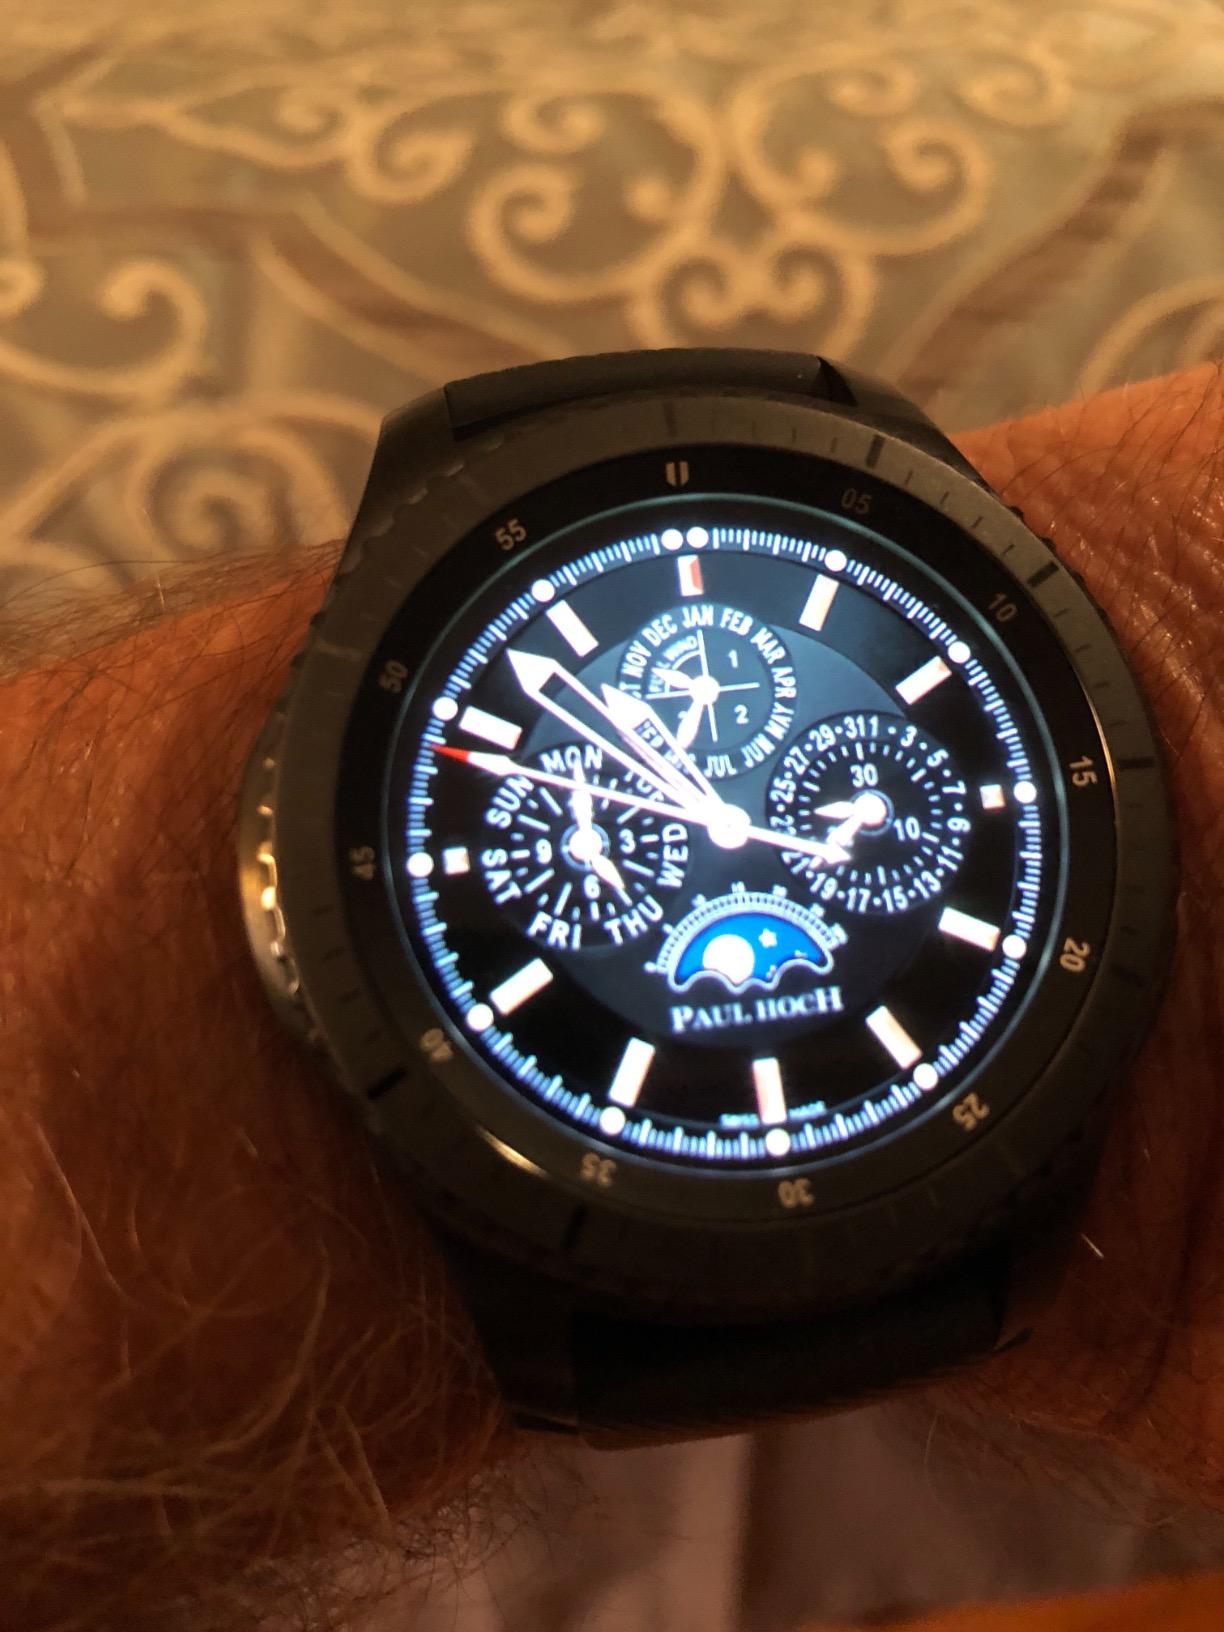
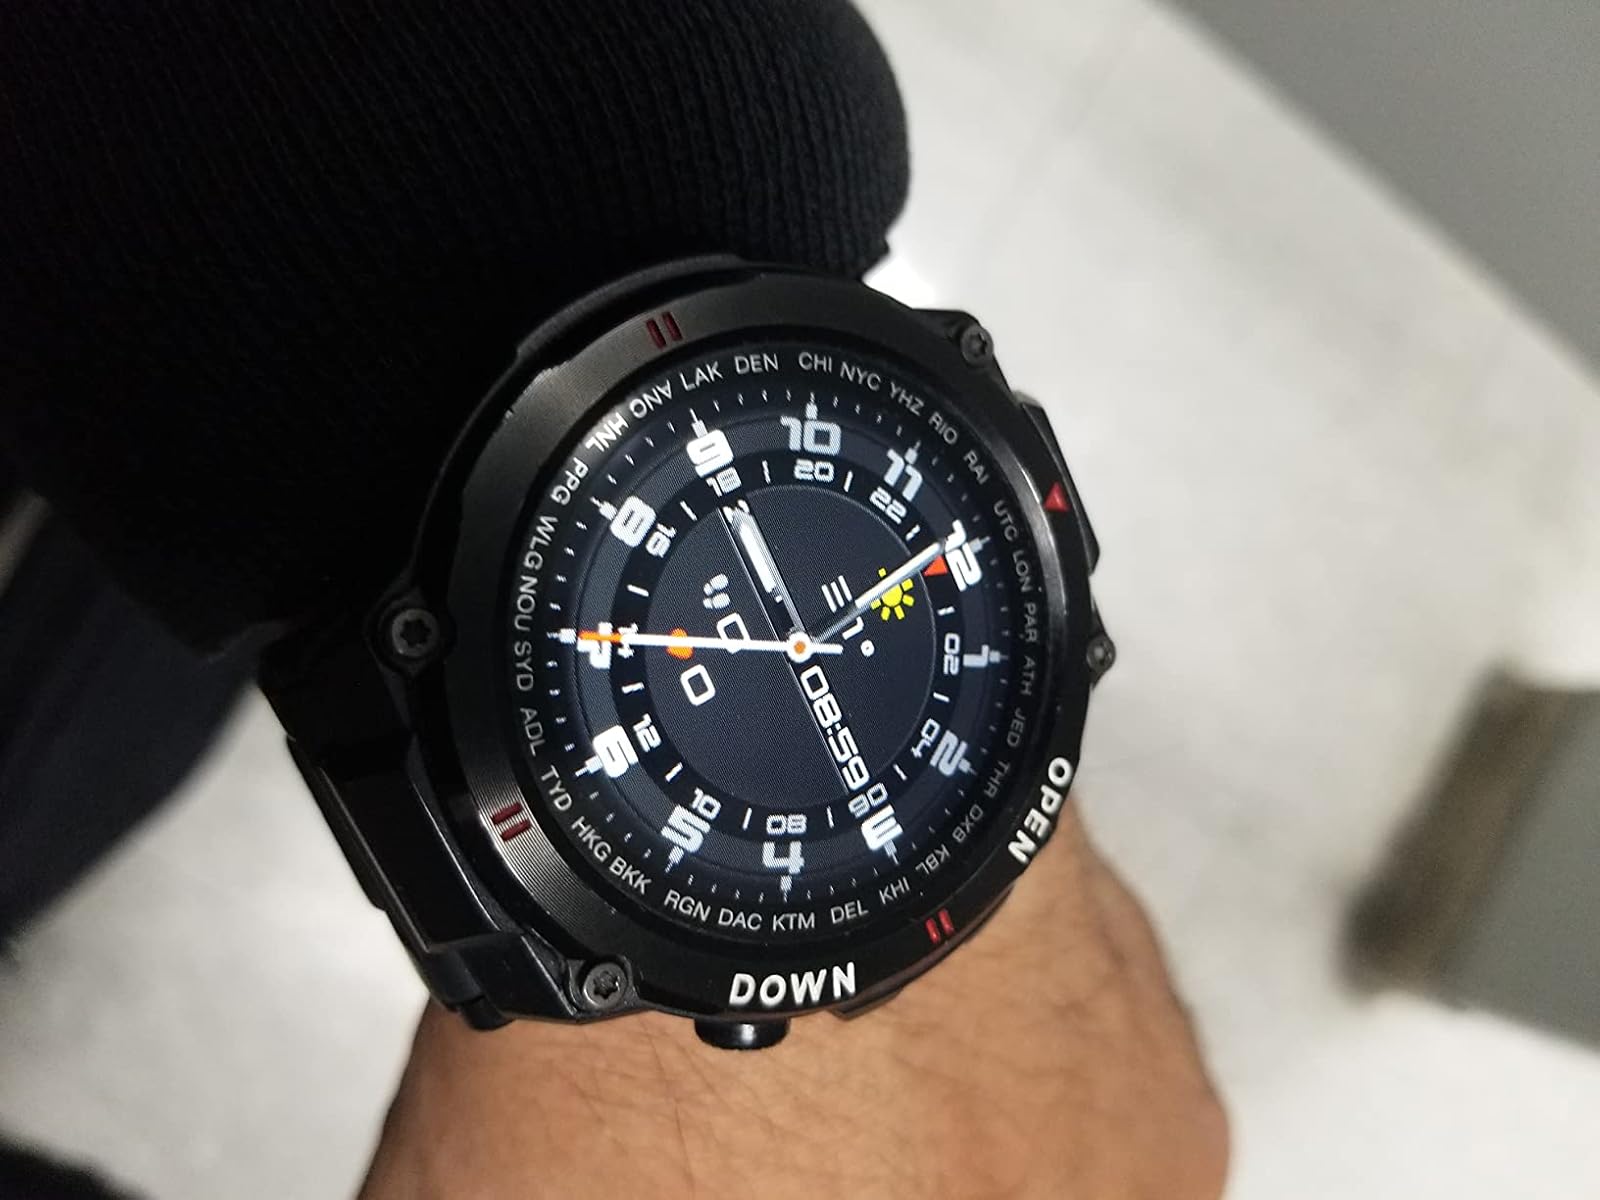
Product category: smartwatch
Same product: no